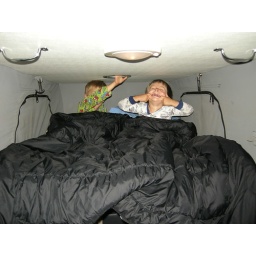
boys having a laugh up in their bed at the top of the camper van